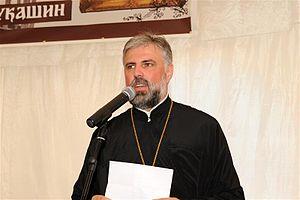
L'éparchie de Hum-Herzégovine et du littoral est une éparchie, c'est-à-dire une circonscription de l'Église orthodoxe serbe. Elle est située en Bosnie-Herzégovine et, partiellement, en Croatie et au Monténégro ; son siège se trouve à Mostar. En 2006, elle est administrée par l'évêque Grigorije.
La métropole de Dabro-Bosna est une circonscription de l'Église orthodoxe serbe. Elle est située en Bosnie-Herzégovine et son siège se trouve à Sarajevo. En 2006, elle est administrée par intérim par l'évêque Grigorije.